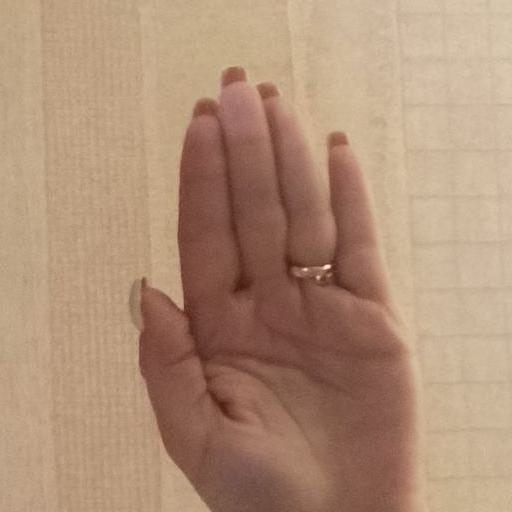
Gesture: stop